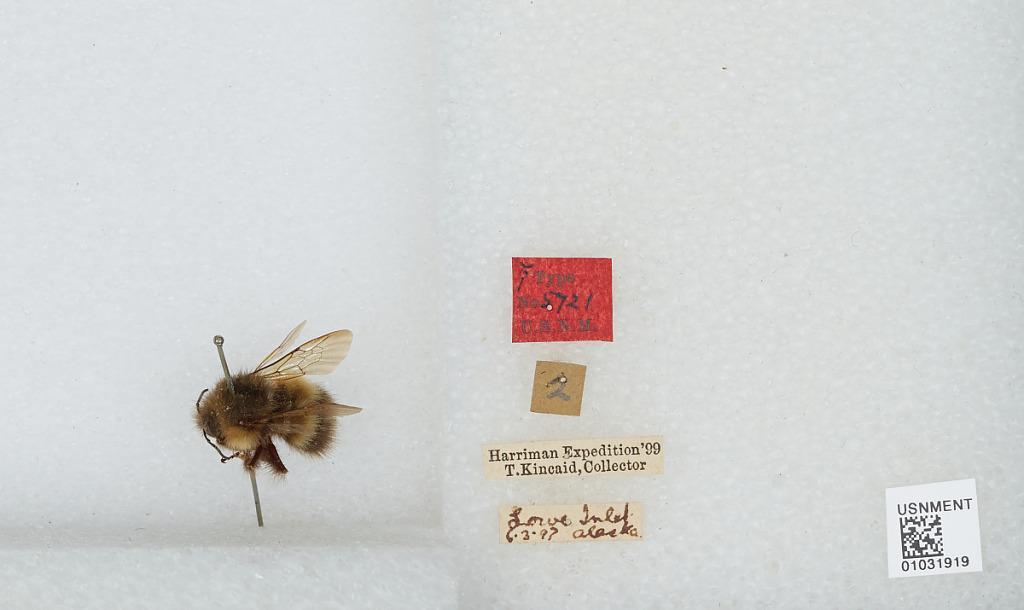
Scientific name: Bombus (Pyrobombus) sitkensis Nylander
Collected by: T. Kincaid
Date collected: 1897-6-3
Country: United States
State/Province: Alaska
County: Valdez-Cordova
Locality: Lowe Inlet
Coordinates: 61.0925, -146.236